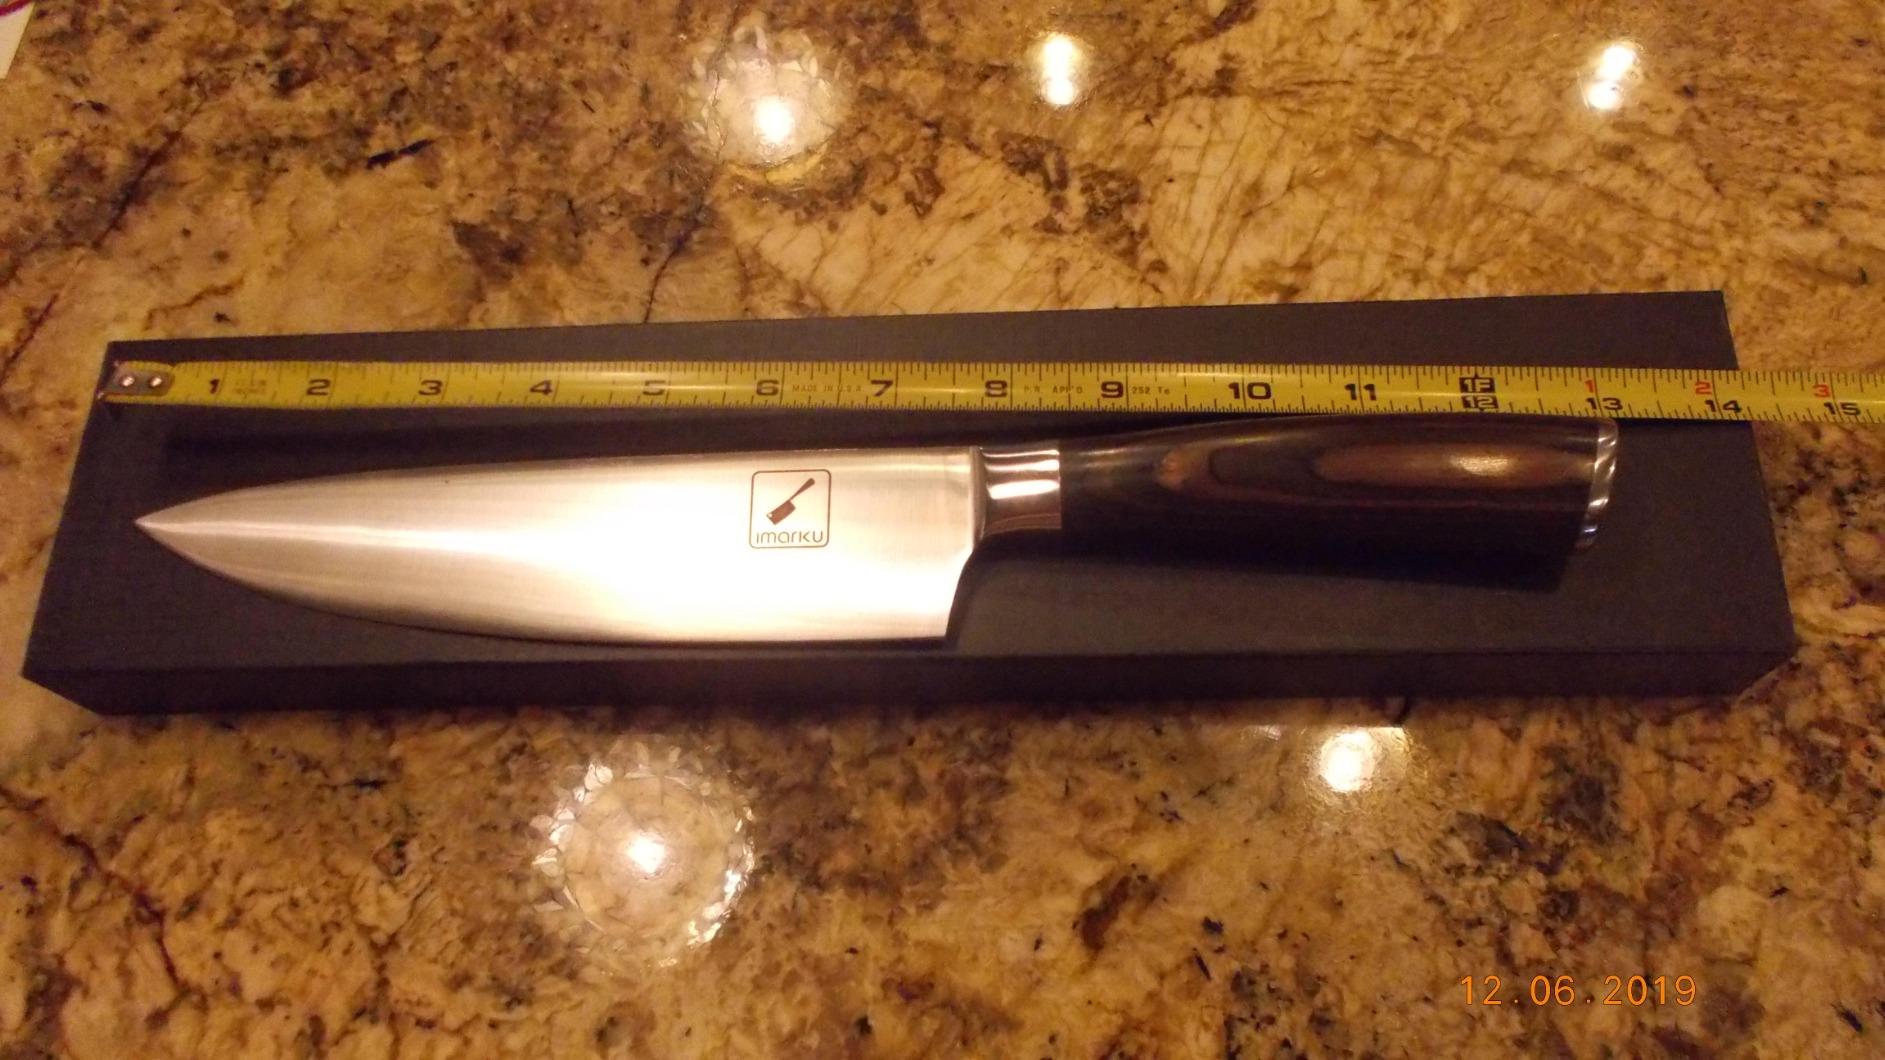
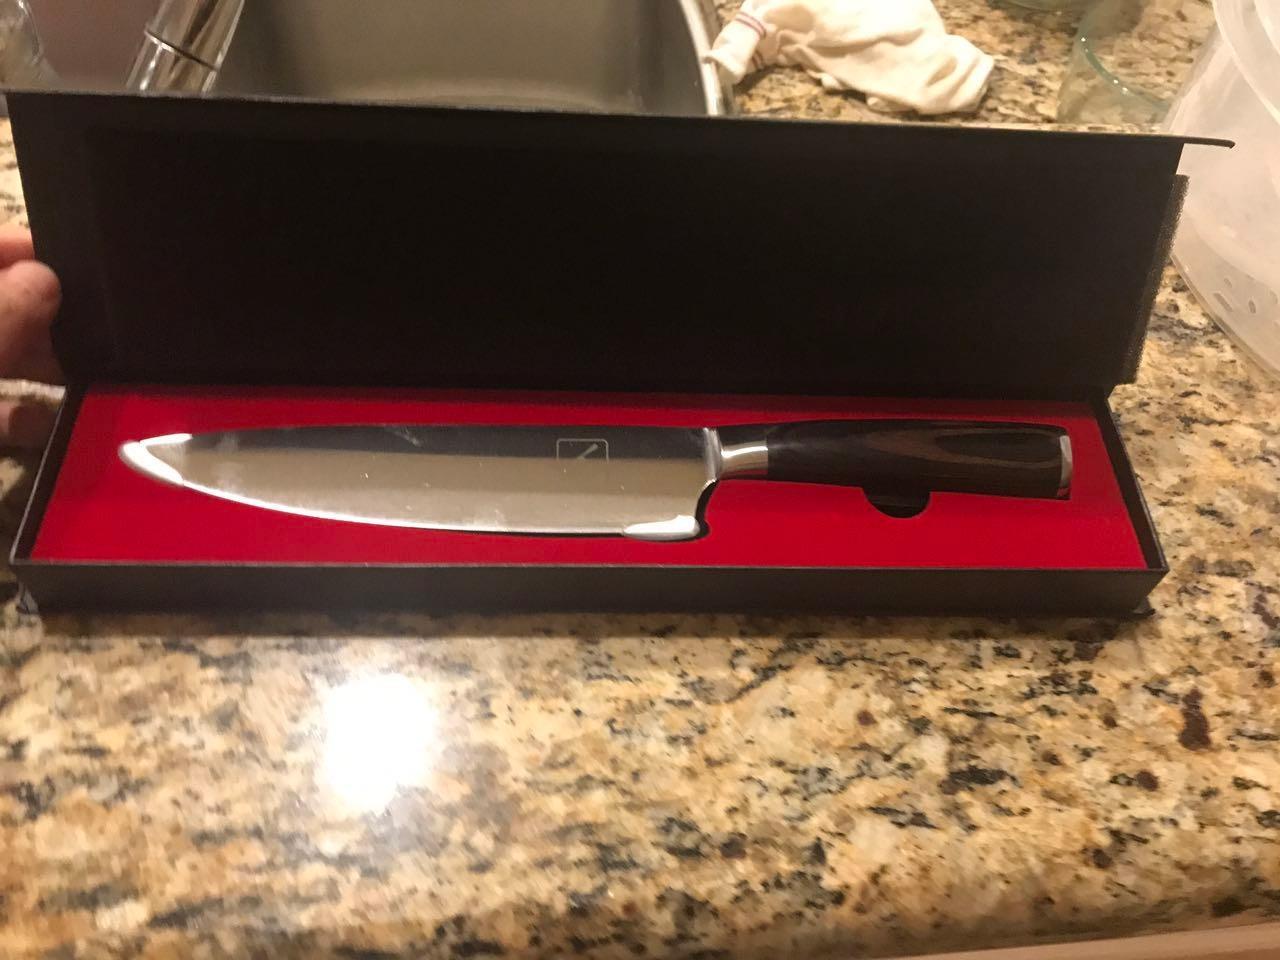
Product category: items_knife
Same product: yes